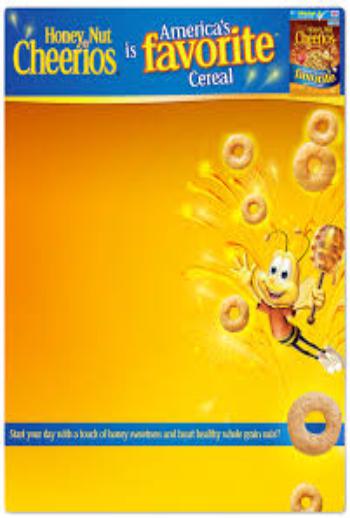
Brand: Honey Nut Cheerios
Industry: Food